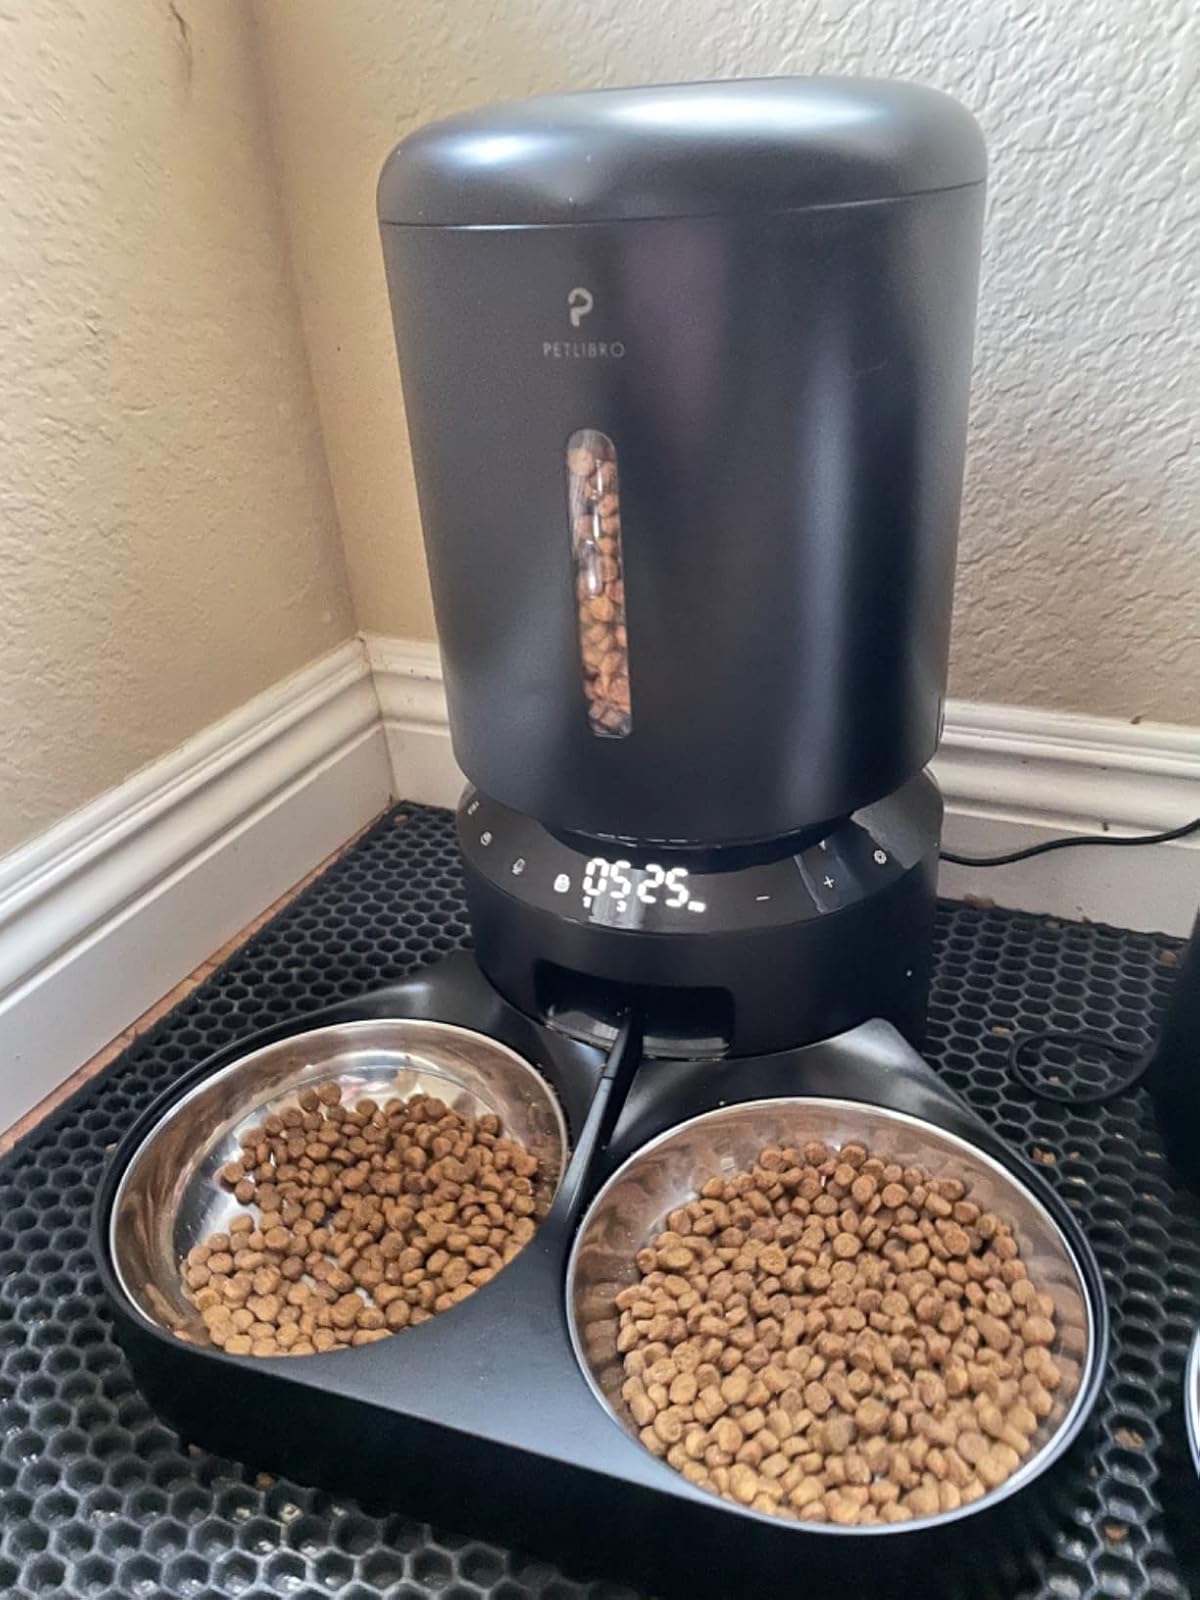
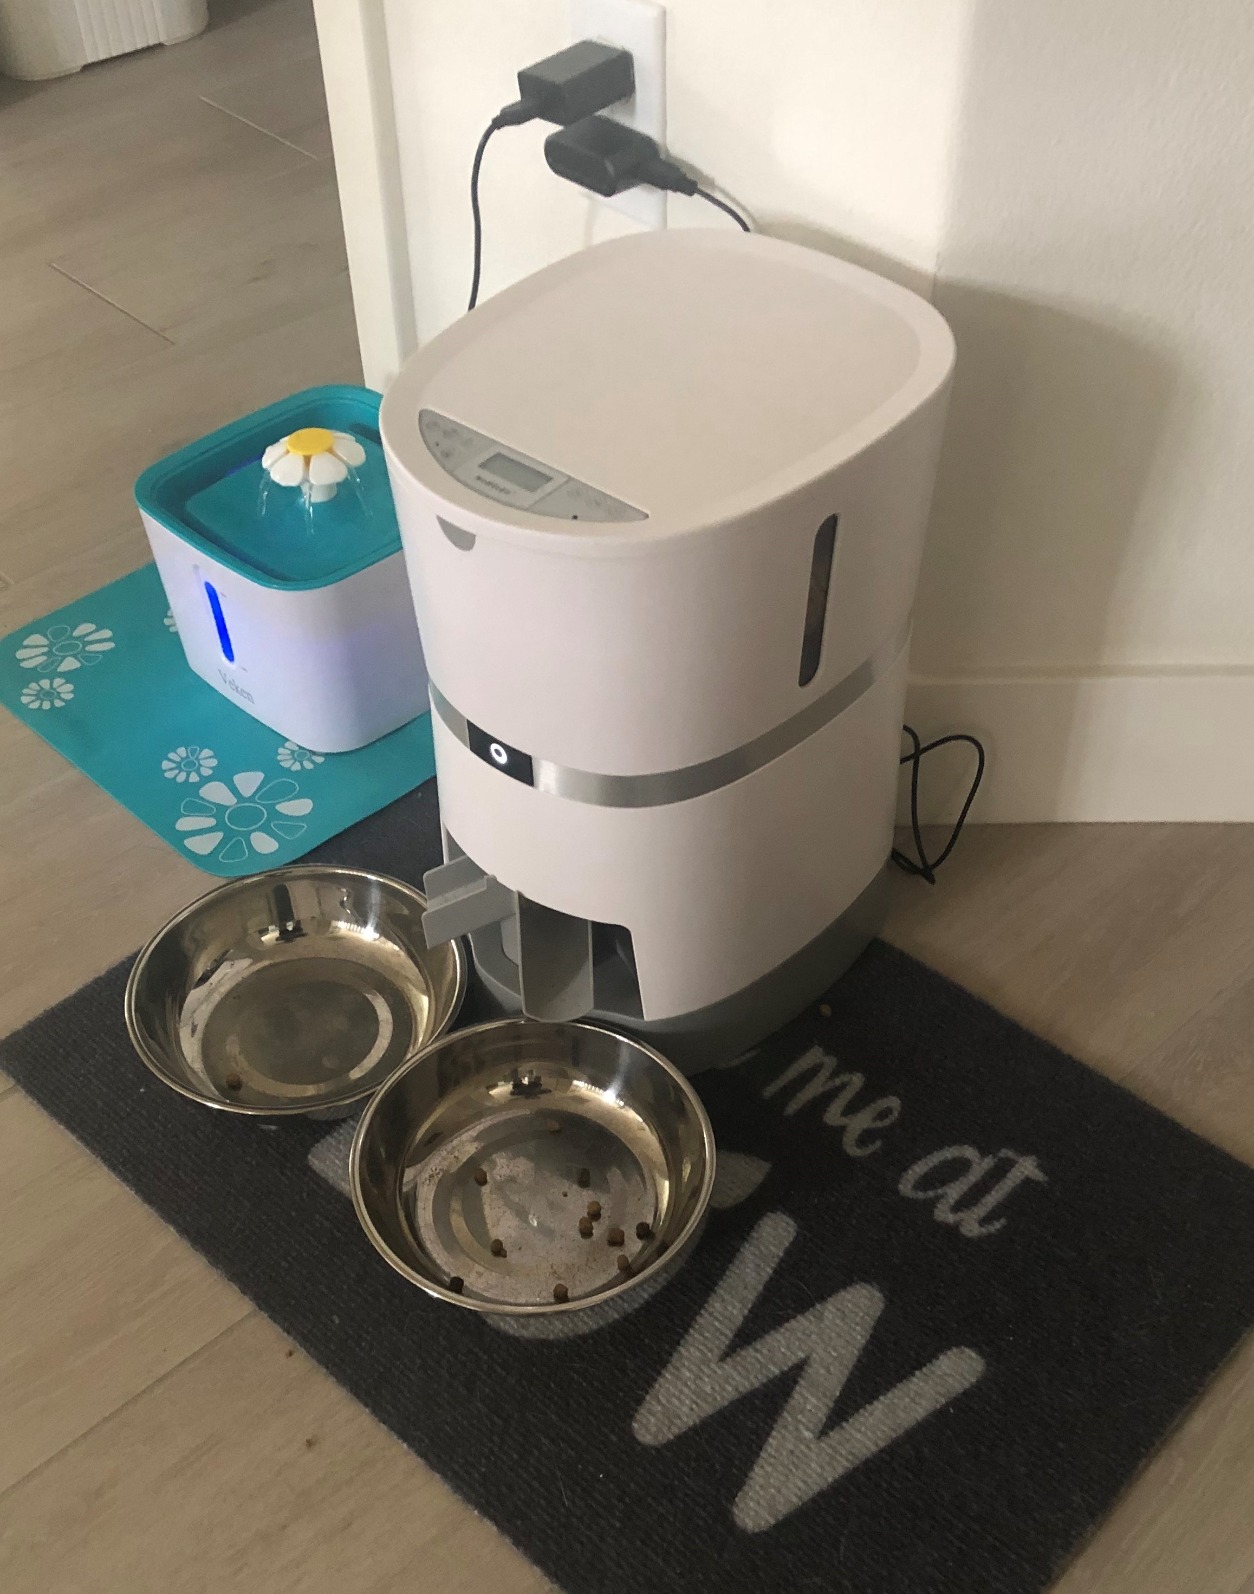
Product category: items_feeder
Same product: no